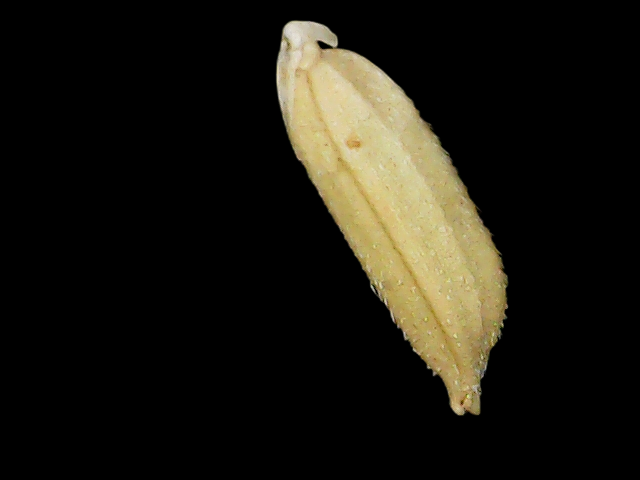
Rice variety: Binadhan11